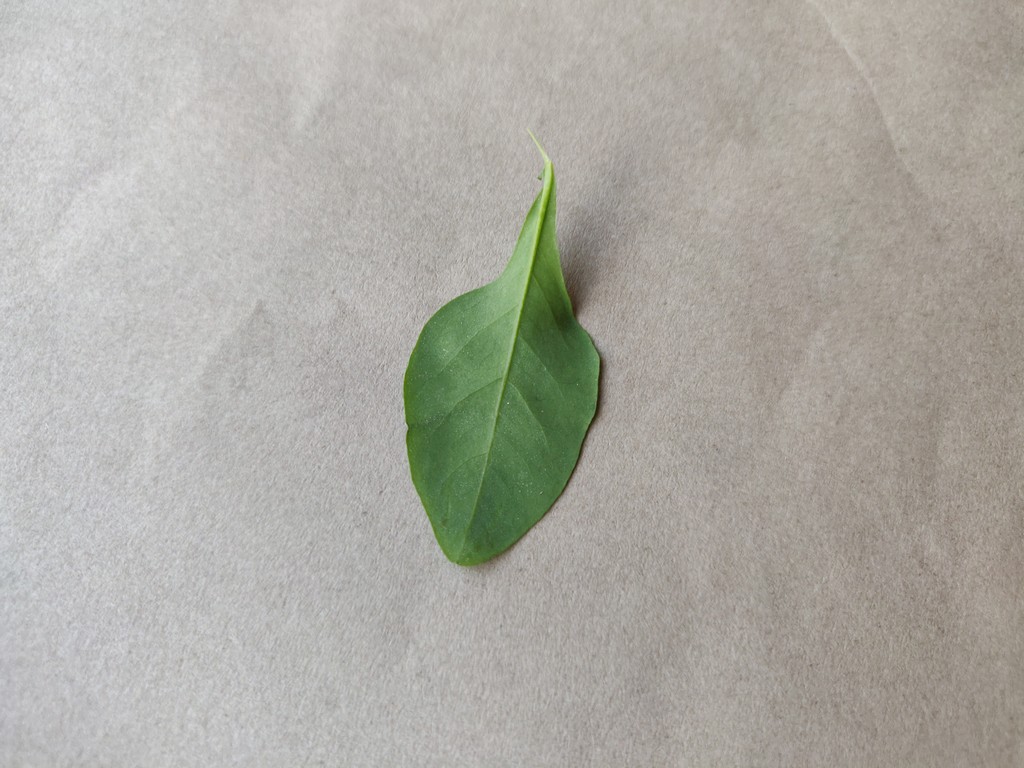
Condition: Healthy
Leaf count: single
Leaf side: back